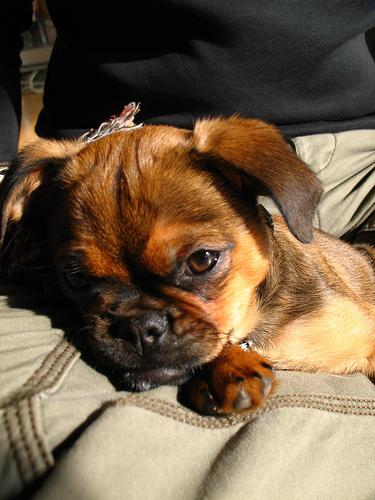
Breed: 209-n000042-Brabancon_griffo